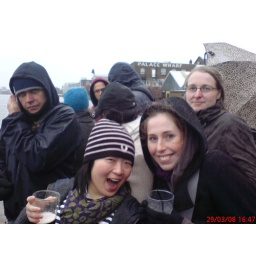
boat race - by the river